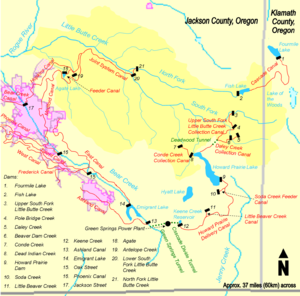
La Little Butte Creek est un affluent d'une longueur de 27 km du Rogue dans l’Oregon, un État des États-Unis. Son bassin versant couvre une surface de 966 km², dont environ 917 km² se trouvent dans le comté de Jackson et les 49 km² restants dans le comté de Klamath. La source de ses deux fourches, la North Fork et la South Fork, se trouve haut dans la Chaîne des Cascades près du mont McLoughlin et du Brown Mountain. Les deux fourches coulent en général en direction ouest jusqu'à ce qu'elles confluent près d’un ruisseau nommé Lake Creek. Le bras principal continue vers l'ouest, en traversant les communautés de Brownsboro, d'Eagle Point et de White City, avant qu’il se jette finalement dans le Rogue à environ 5 km dans le sud-est d'Eagle Point.